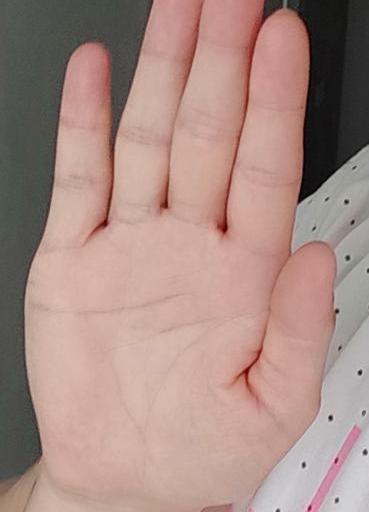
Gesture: stop